Eask Tower

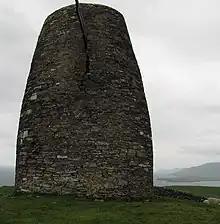
Eask Tower with view of the tip of the Ring of Kerry in foreground

The Eask Tower is a solid stone tower on the top of Carhoo Hill, in County Kerry, Ireland, overlooking Dingle harbour.